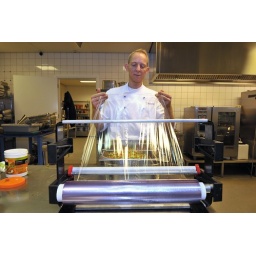
Kok Peter van Gorp bereidt het eten voor in universiteitsrestaurant Food Plaza. Foto door Jack Tummers